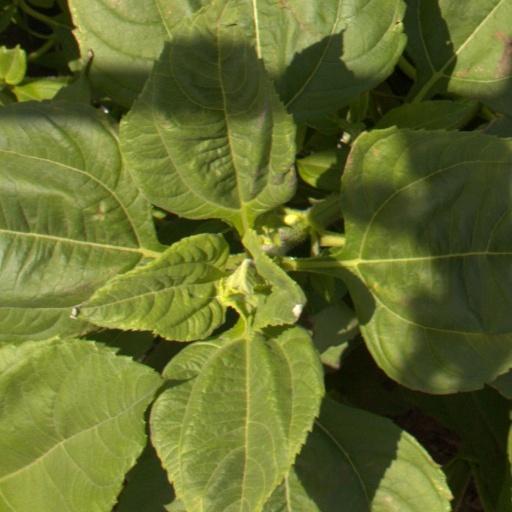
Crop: Jerusalem artichoke